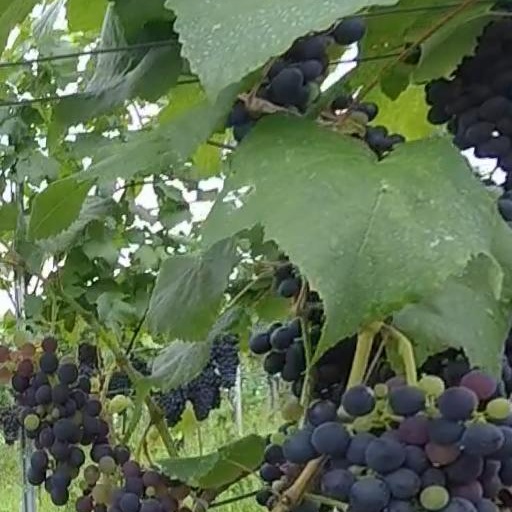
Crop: grape